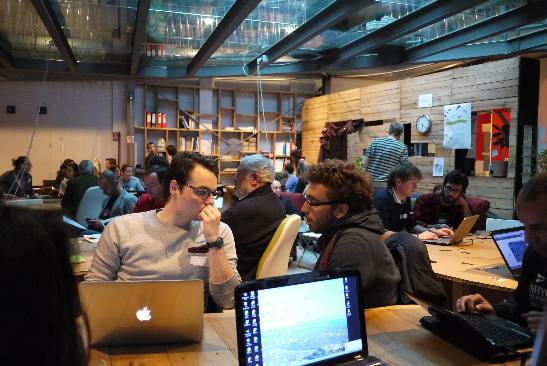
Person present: Yes